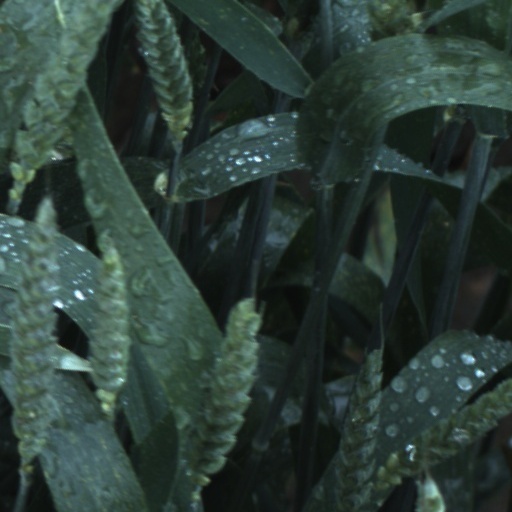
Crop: wheat